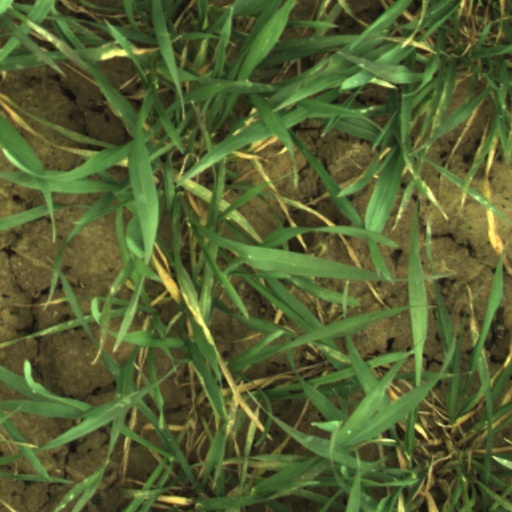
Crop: wheat